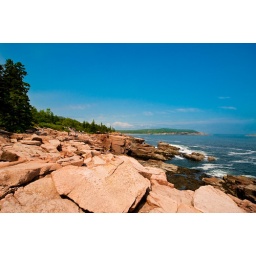
Maine 2009. Acadia. Taken in the first minute of a total of 45 minutes of blue sky for the week :)